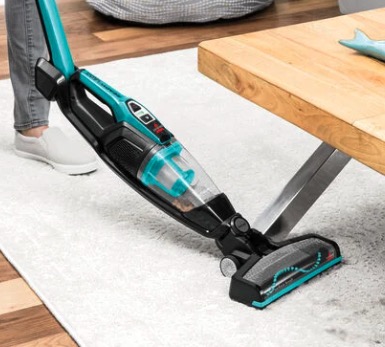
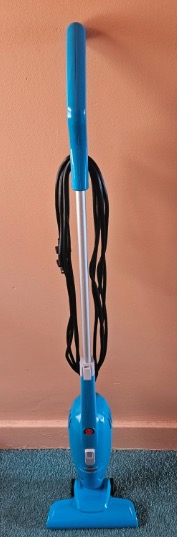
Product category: items_vacuum
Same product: no